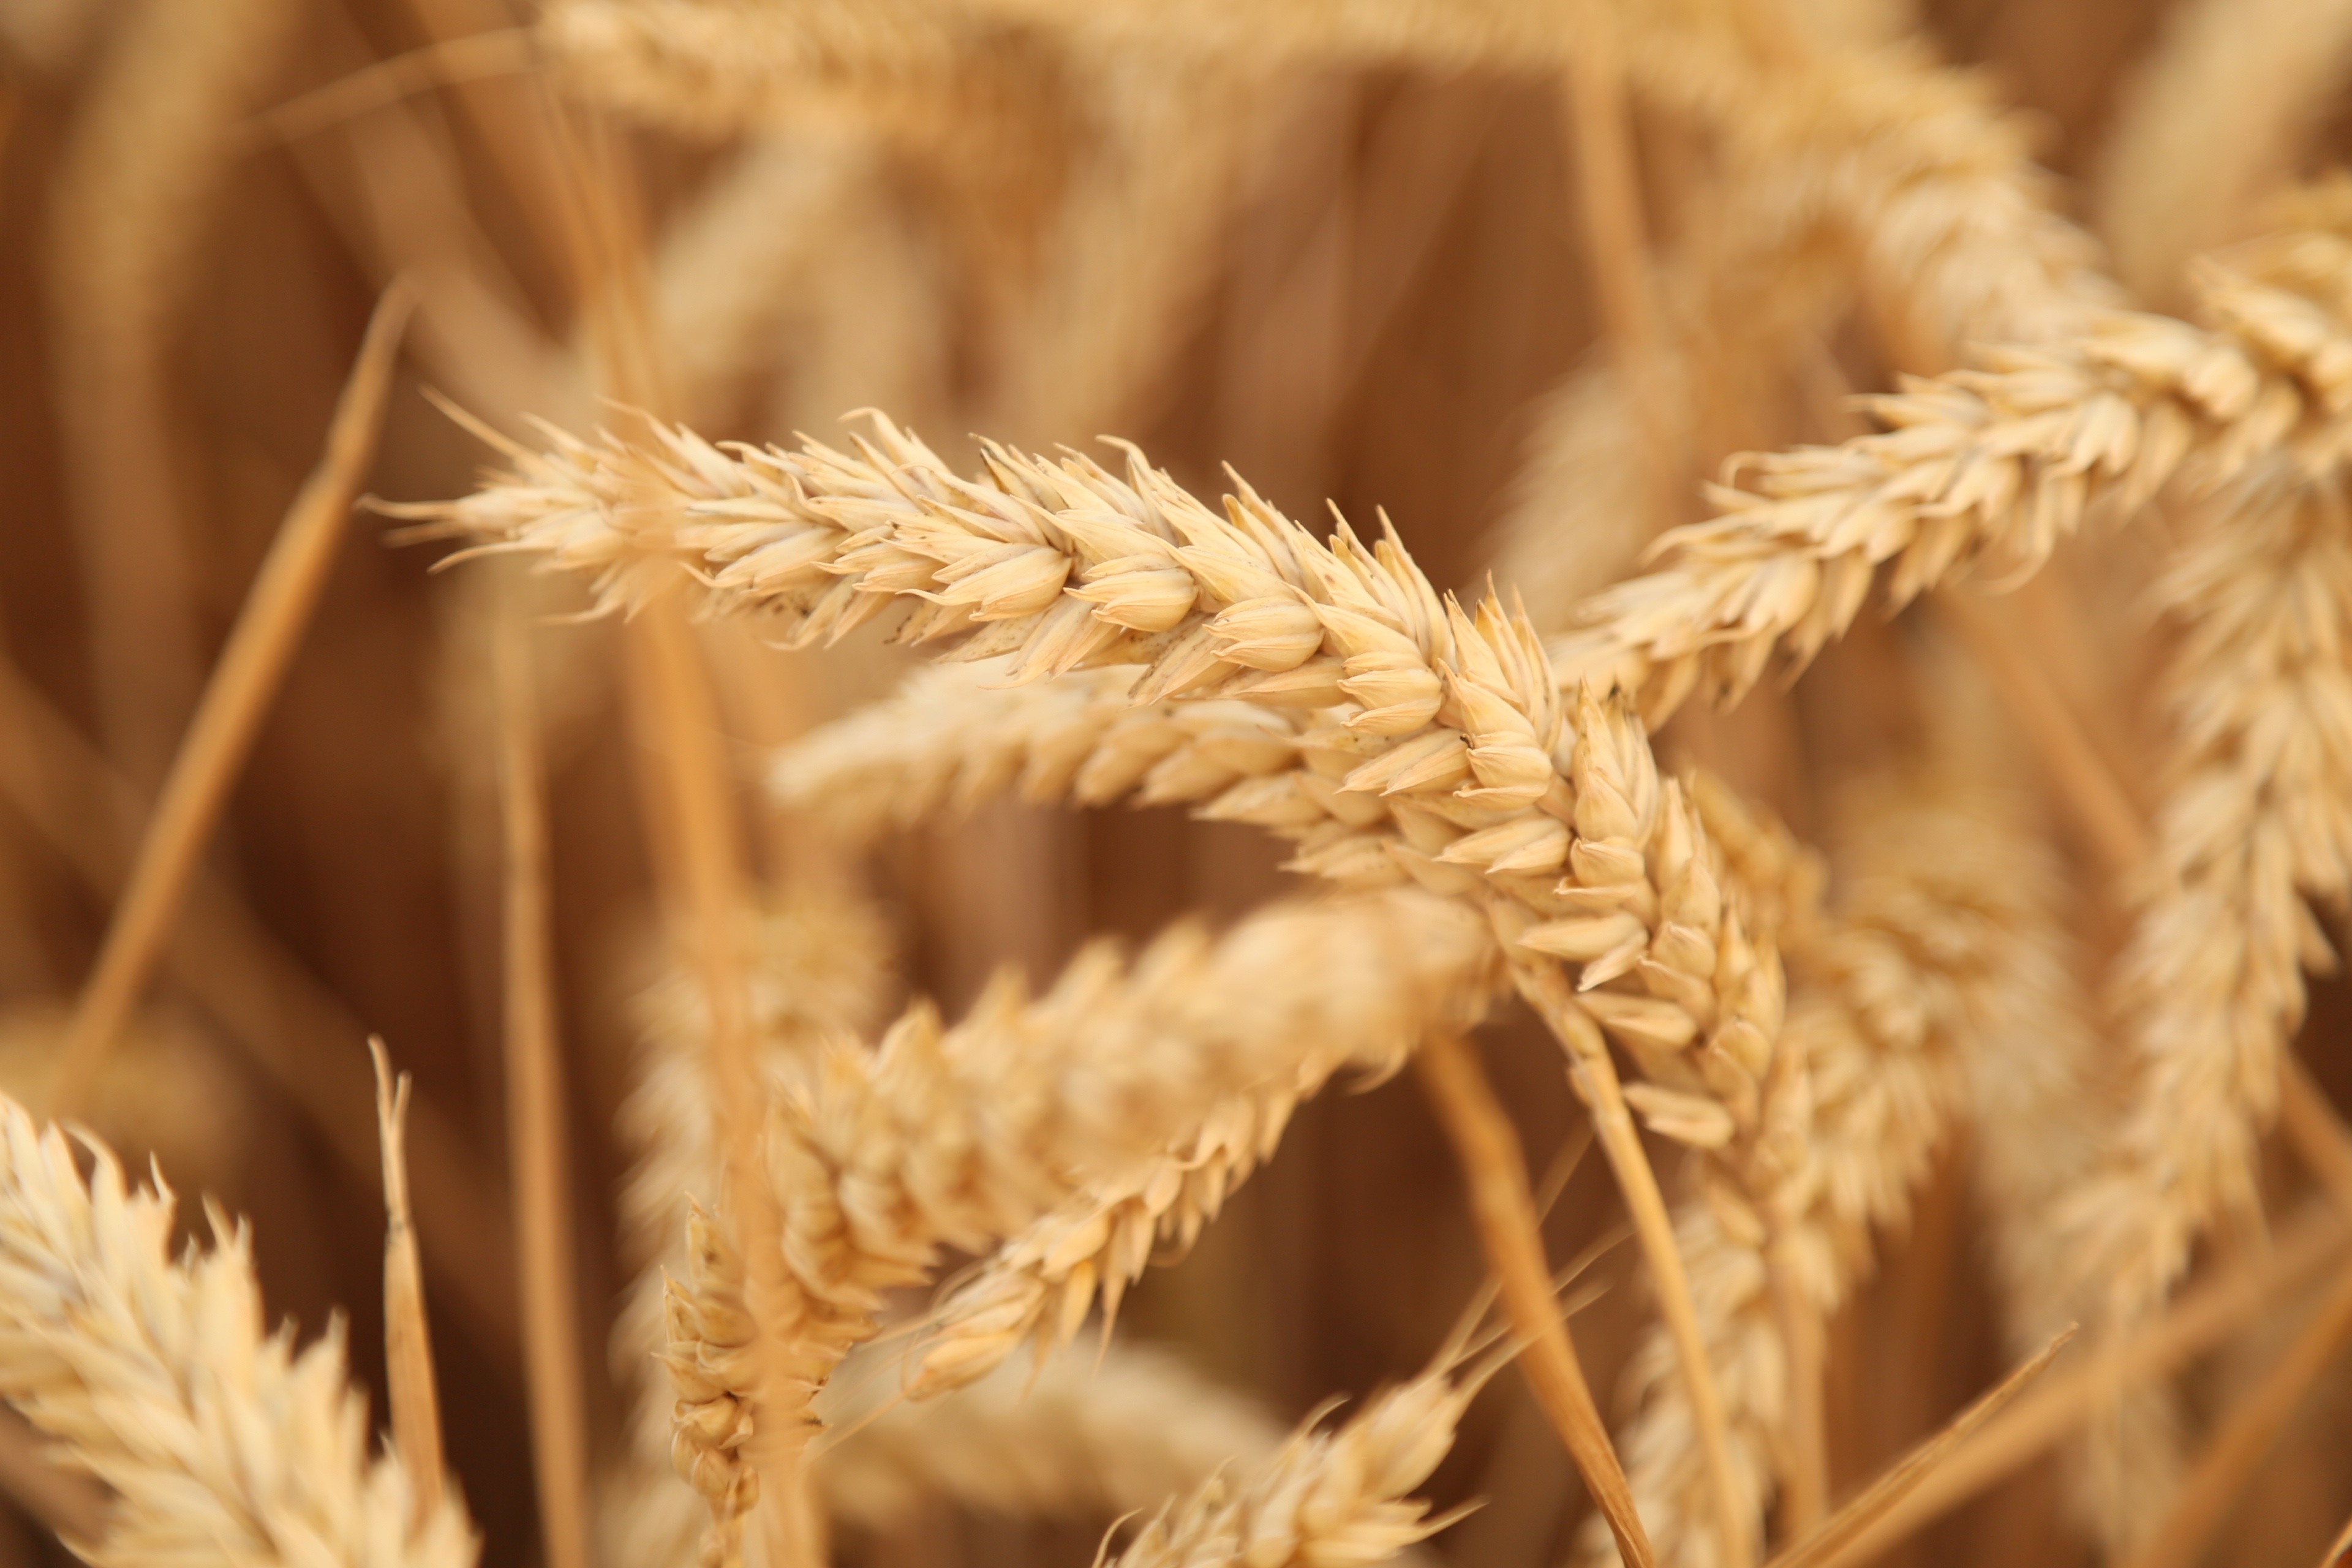
plant, sunset, field, barley, wheat, food, harvest, crop, agriculture, cereal, close up, full, rye, flowering plant, commodity, emmer, fruit fact, triticale, hordeum, grass family, land plant, food grain, einkorn wheat